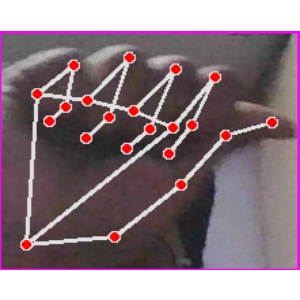
अक्षर: छ